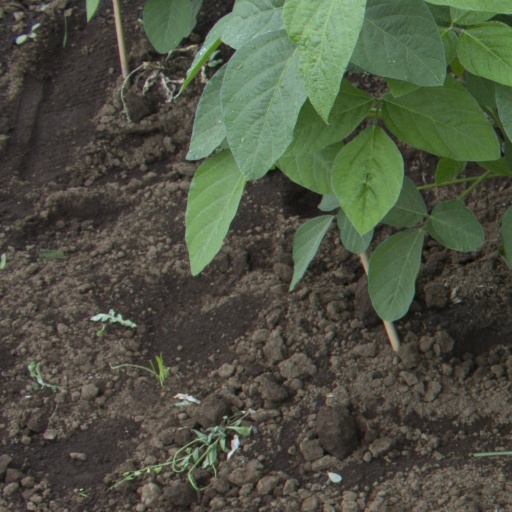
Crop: soybean